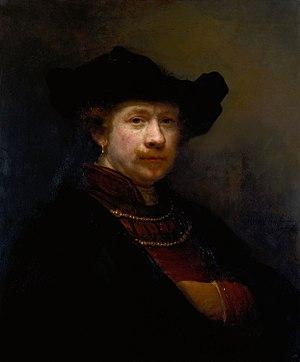
Les autoportraits de Rembrandt sont un ensemble de tableaux, de gravures et de dessins représentant l'artiste néerlandais pendant une période couvrant quarante ans de sa vie, de 1628 à sa mort. Rembrandt a réalisé près de cinquante tableaux, trente et une eaux-fortes et six dessins.